M. M. Rajendran

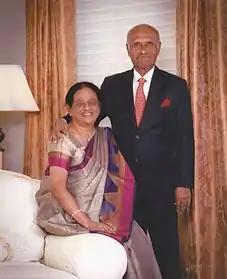
M. M. Rajendran, former Governor of Odisha and his wife, Susheela Rajendran

M. M. Rajendran became the District Collector of Ramanathapuram at the age of 29. A landmark event that proved his resourcefulness was the cyclone that hit Dhanushkodi in 1964. Amidst the losses, casualties and deaths, Rajendran took immediate disaster management measures that ensured that the victims were fed and sheltered until their rehabilitation was completed. Impressed by his administrative prowess, he was given charge of a bigger and problematic district, Tirunelveli, where he was for 3 years spread equally under Congress and DMK Governments. His objectivity and apolitical approach were established when under Congress government, he redressed the grievances of M. Karunanidhi who was in jail at the time. Notwithstanding his closeness to K. Kamaraj, his career with the opposition DMK was smooth. Rajendran had made many innovative changes in the district administration, endearing him to the people. At the time of Pakistani aggression in 1965, he established a Jawan's Welfare Committee to address the problems faced by the families of Jawans – this was chaired by Susheela Rajendran, his wife, who later received a commendation from the Chief Minister for her work.